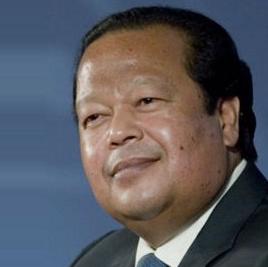
Age: 49